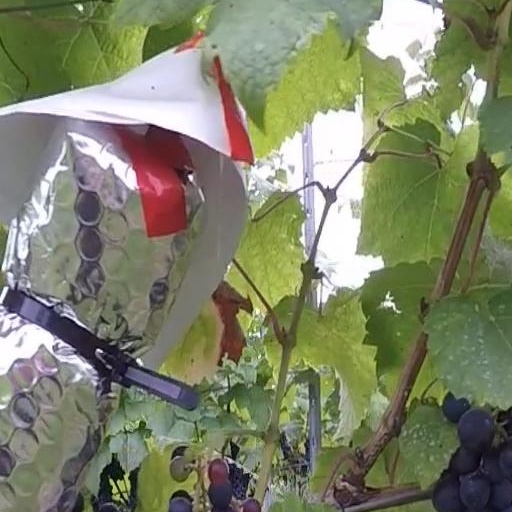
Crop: grape